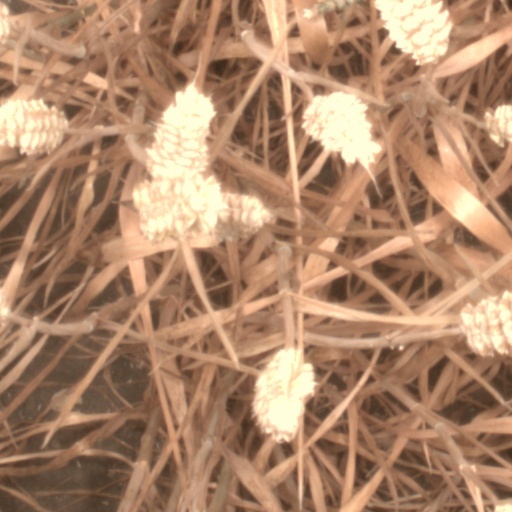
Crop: wheat